Linha de Passe

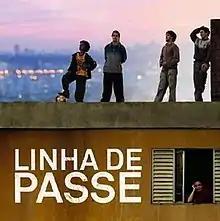

Linha de Passe is a 2008 Brazilian drama film directed by Walter Salles and Daniela Thomas. Written by Salles, Thomas and Bráulio Mantovani, the film stars Vinícius de Oliveira and Sandra Corveloni, who won the Best Actress Award at the 2008 Cannes Film Festival for her role, which was her first in a full-length motion picture.